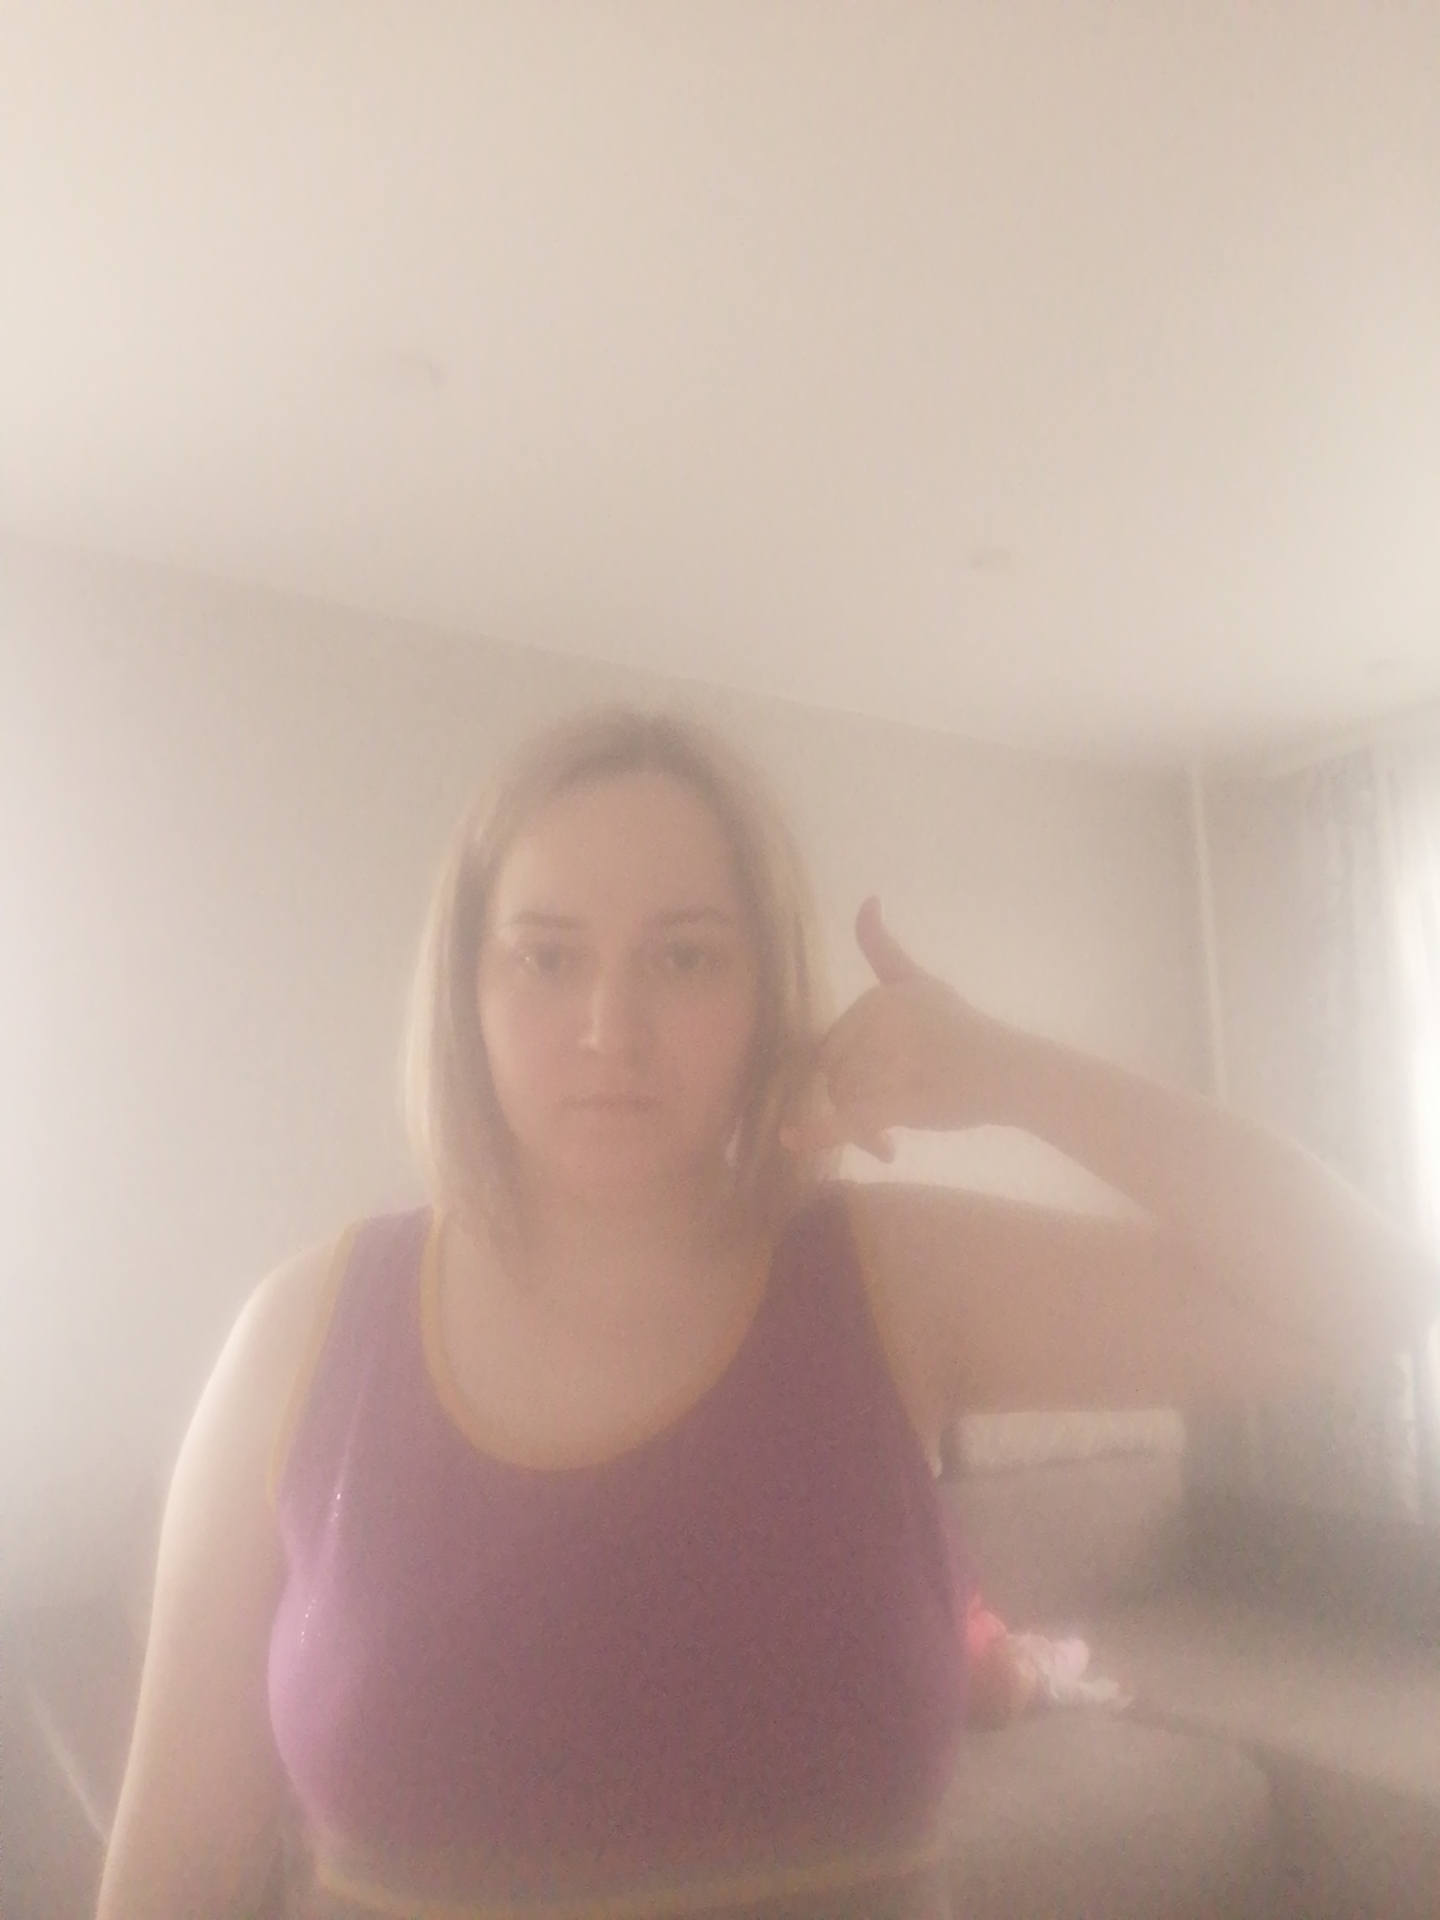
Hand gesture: call